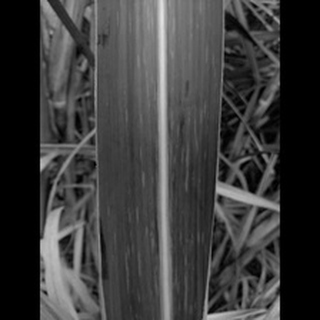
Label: sugarcane_mosaic